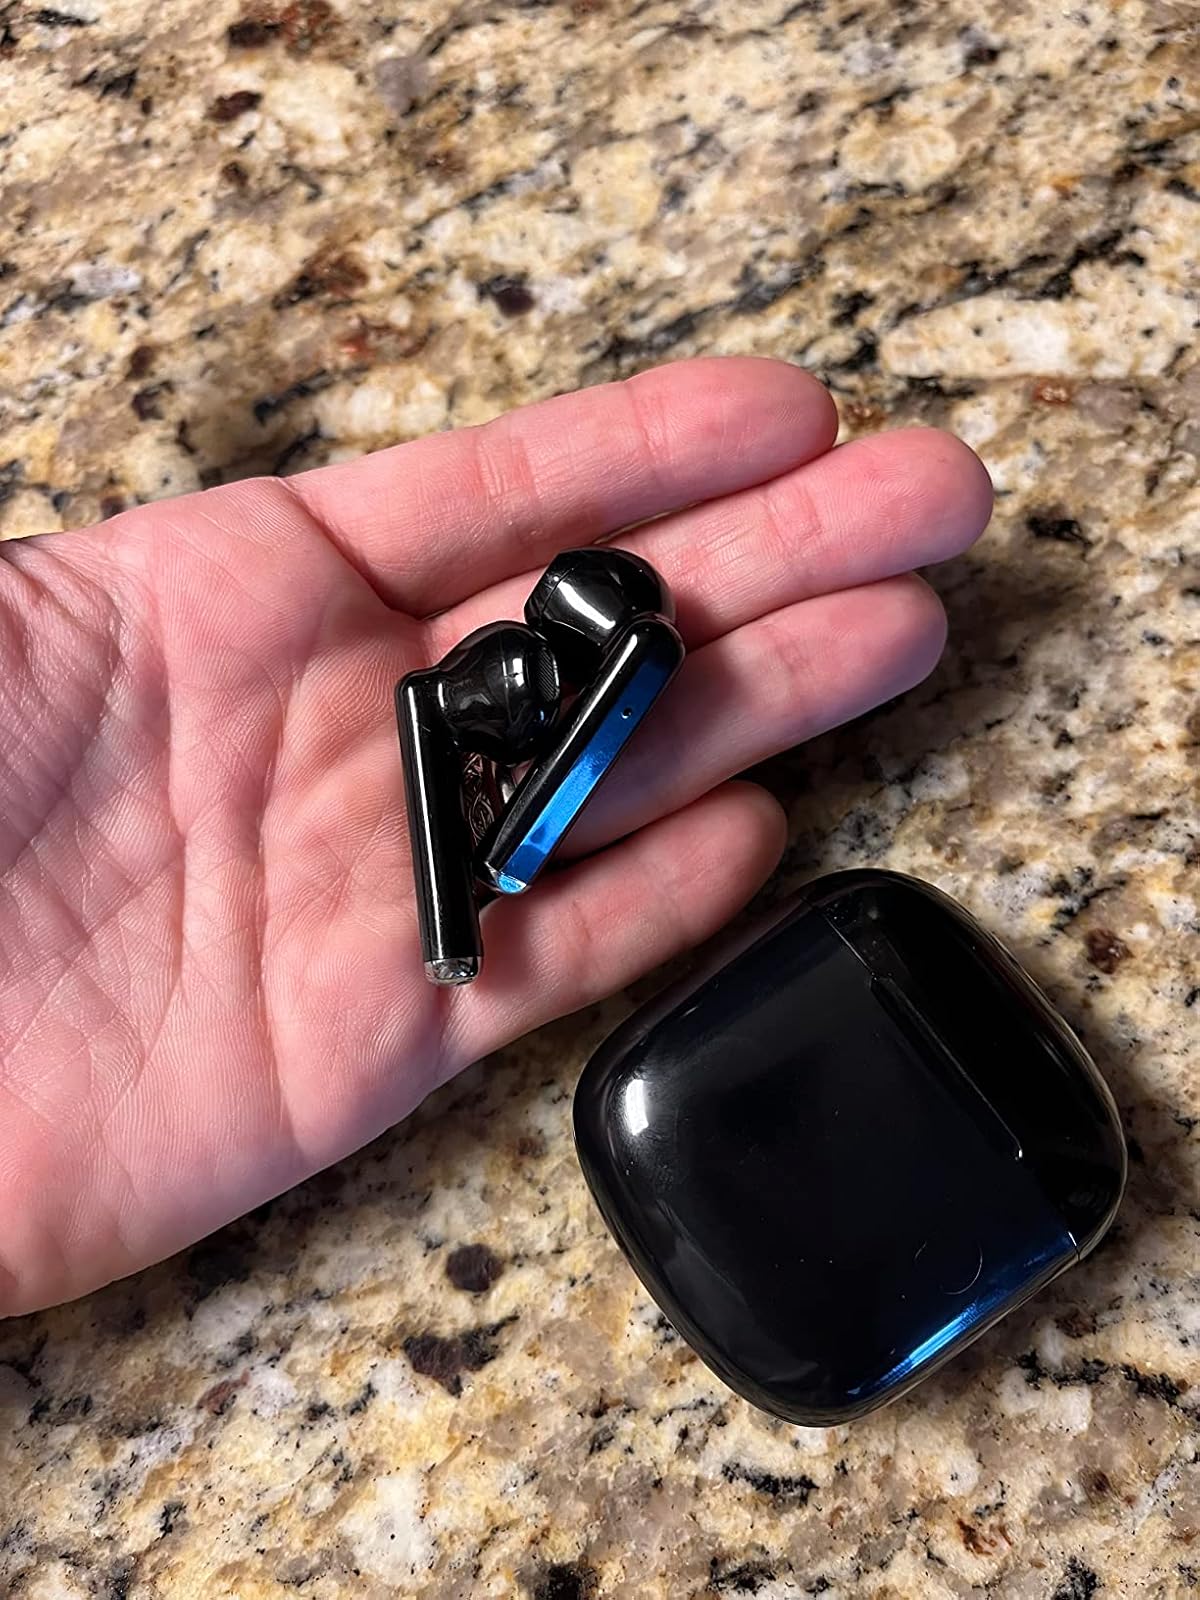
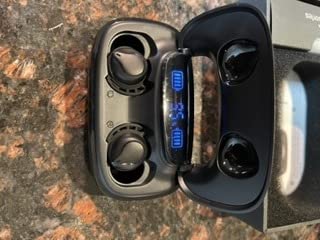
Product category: earbuds
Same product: no